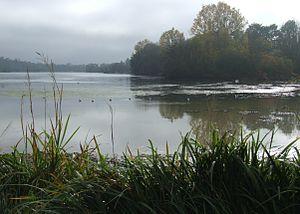
Lac Kir, Dijon, FRANCE